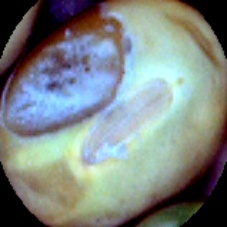
Label: Broken